Arthur Balfour

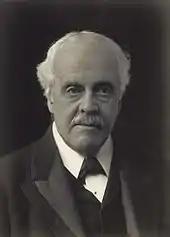
Portrait by Walter Stoneman, 1921

After the general election of 1906 Balfour remained party leader, his position strengthened by Joseph Chamberlain's absence from the House of Commons after his stroke in July 1906, but he was unable to make much headway against the huge Liberal majority in the Commons. An early attempt to score a debating triumph over the government, made in Balfour's usual abstruse, theoretical style, saw Campbell-Bannerman respond with: "Enough of this foolery," to the delight of his supporters. Balfour made the controversial decision, with Lord Lansdowne, to use the heavily Unionist House of Lords as a check on the political programme and legislation of the Liberal party in the Commons. Legislation was vetoed or altered by amendments between 1906 and 1909, leading David Lloyd George to remark that the Lords was "the right hon. Gentleman's poodle. It fetches and carries for him. It barks for him. It bites anybody that he sets it on to. And we are told that this is a great revising Chamber, the safeguard of liberty in the country." The issue was forced by the Liberals with Lloyd George's People's Budget, provoking the constitutional crisis that led to the Parliament Act 1911, which limited the Lords to delaying bills for up to two years. After the Unionists lost the general elections of 1910 (despite softening the tariff reform policy with Balfour's promise of a referendum on food taxes), the Unionist peers split to allow the Parliament Act to pass the House of Lords, to prevent mass creation of Liberal peers by the new King, George V. The exhausted Balfour resigned as party leader after the crisis, and was succeeded in late 1911 by Bonar Law.